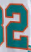
Number: 2